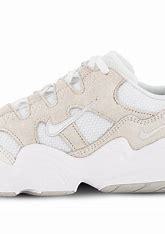
Brand: Nike
Model: Tech Hera